GABRA2

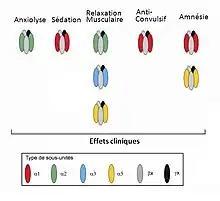
GABA receptor types and their clinical functions. Notice that α2 receptor type refers to the GABRA2, an anxiolyte.

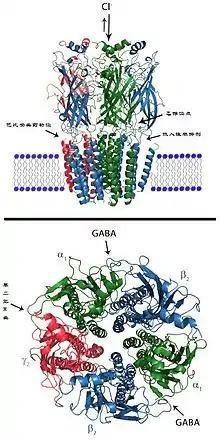
GABAA receptor animation demonstrates the various subunit types that make up the GABA receptor. All the variants of GABA (A) receptors have different functions within the mammalian brain.

Gamma-aminobutyric acid receptor subunit alpha-2 is a protein in humans that is encoded by the "GABRA2" gene.